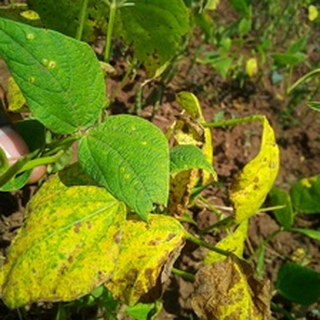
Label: bean_rust